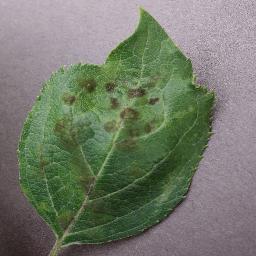
Label: Apple___Apple_scab